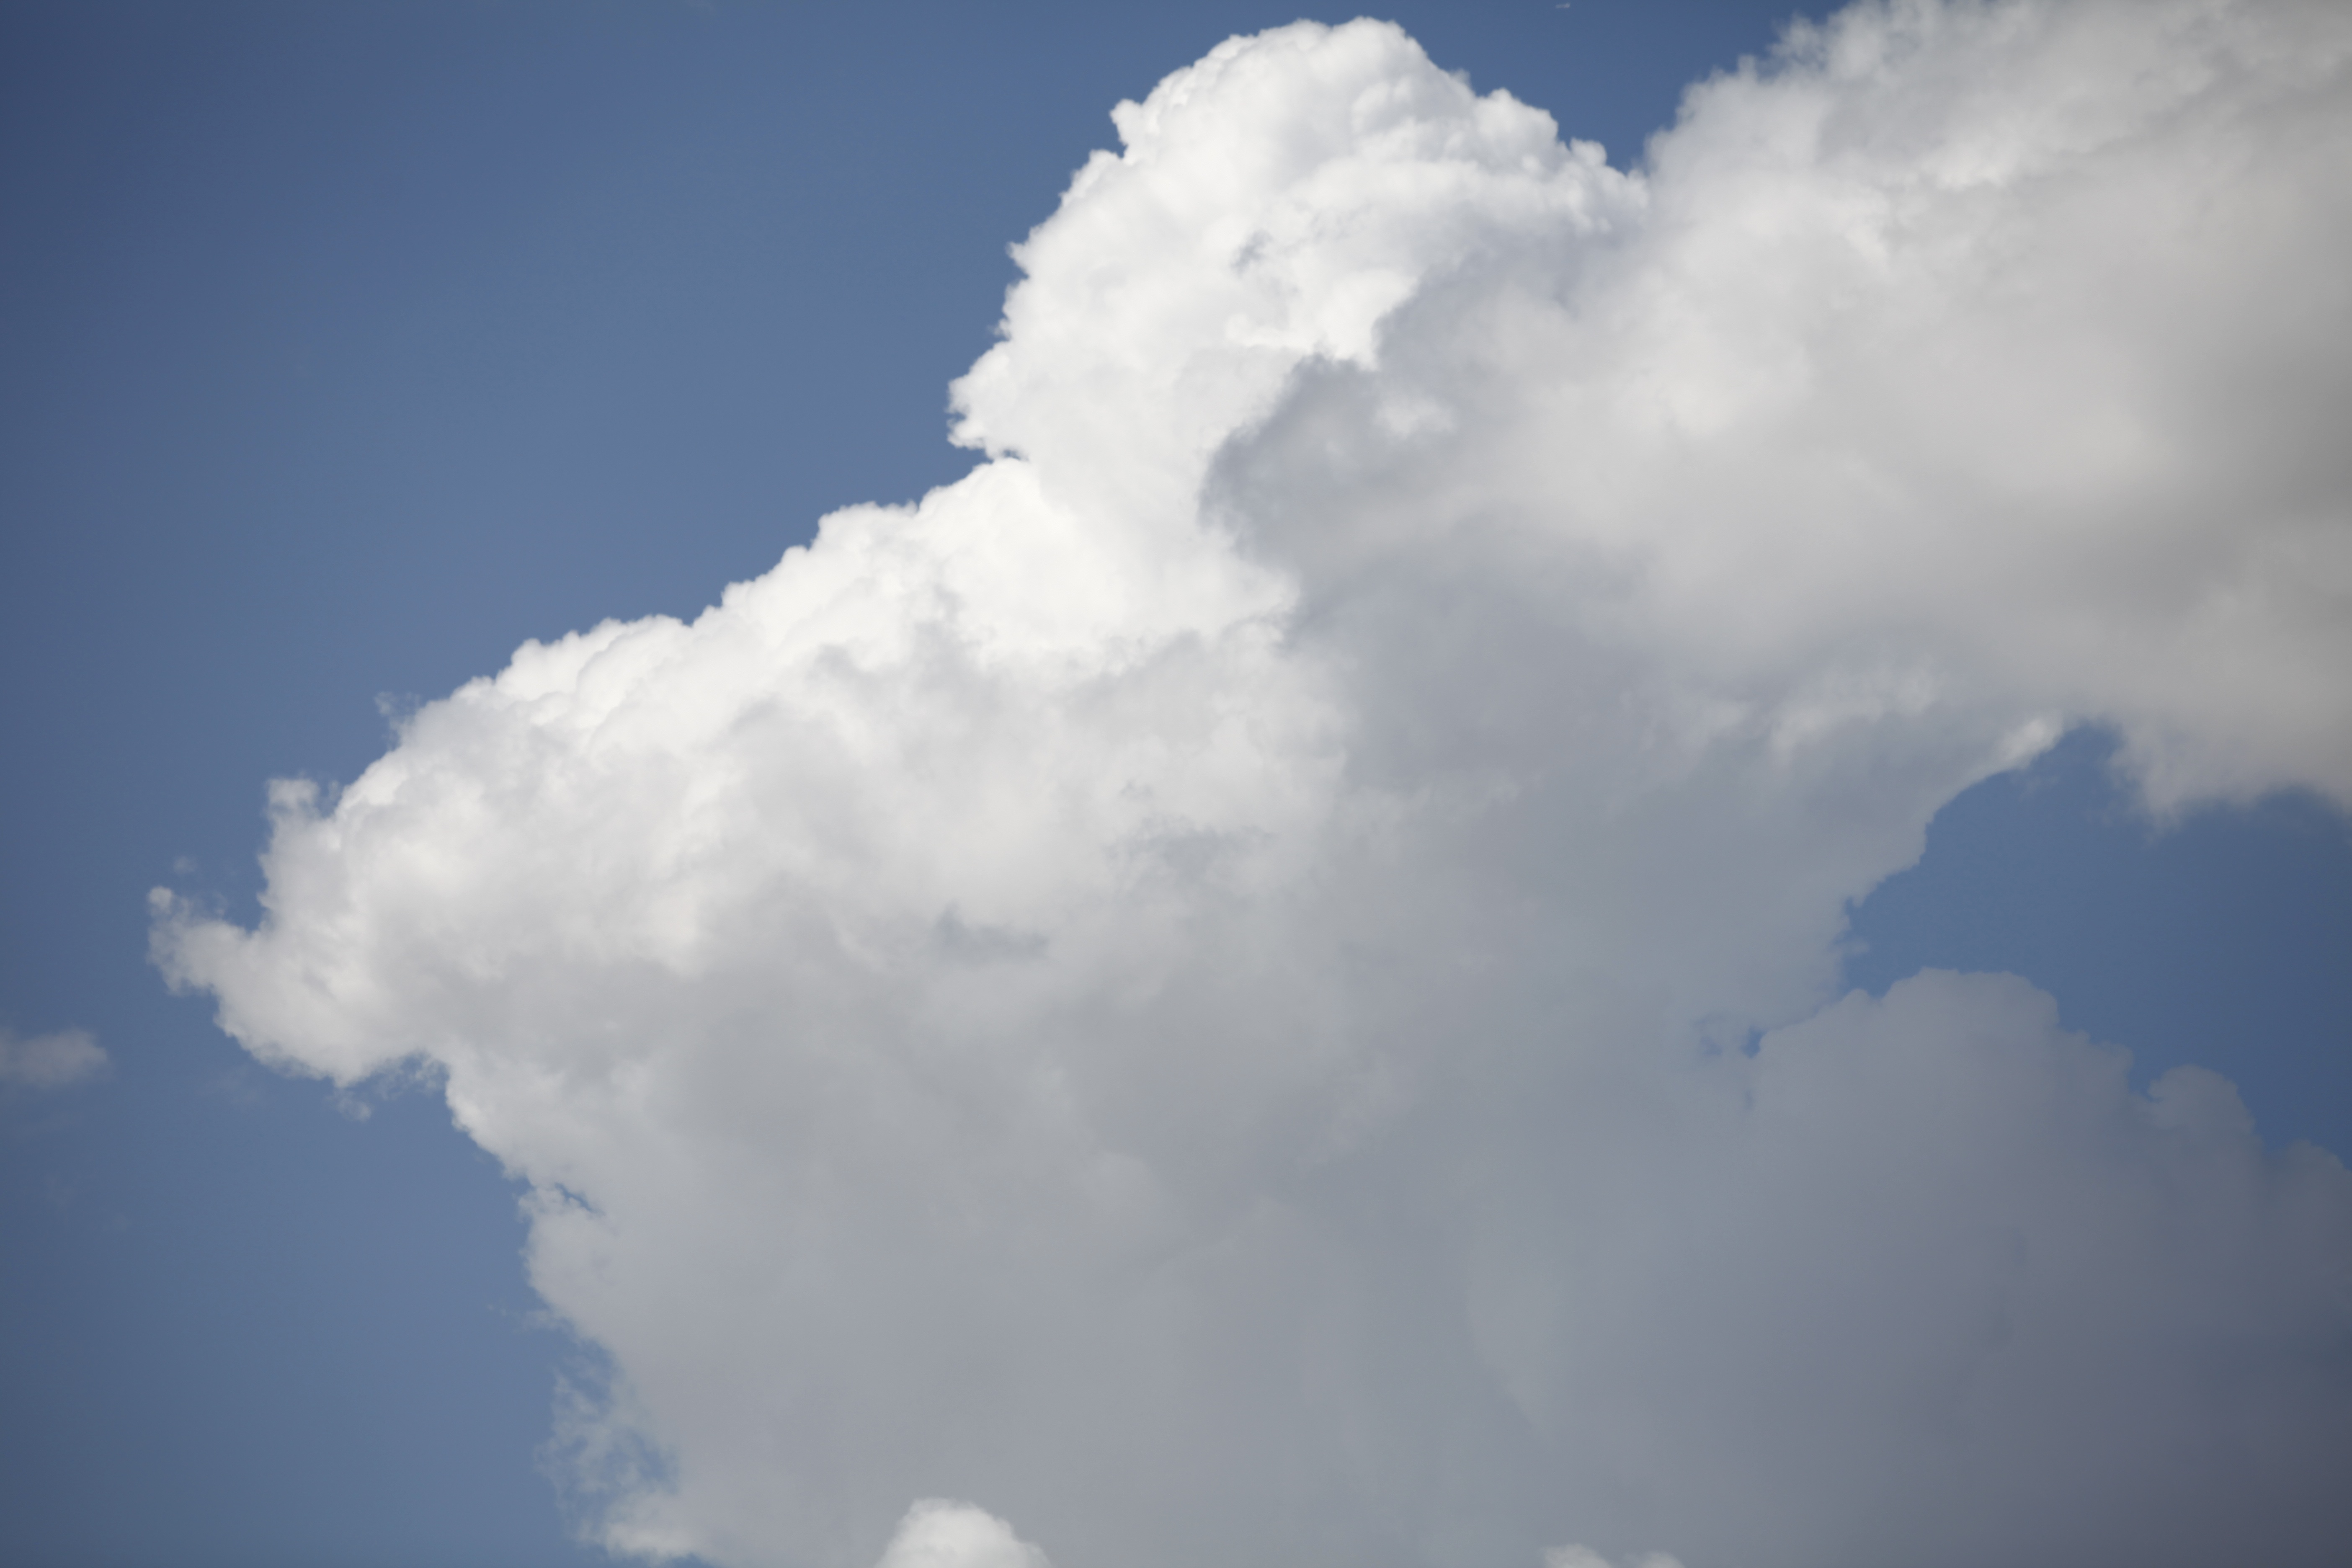
cloud, sky, white, sunlight, atmosphere, summer, daytime, cumulus, blue, solar, clouds, meteorological phenomenon, atmosphere of earth